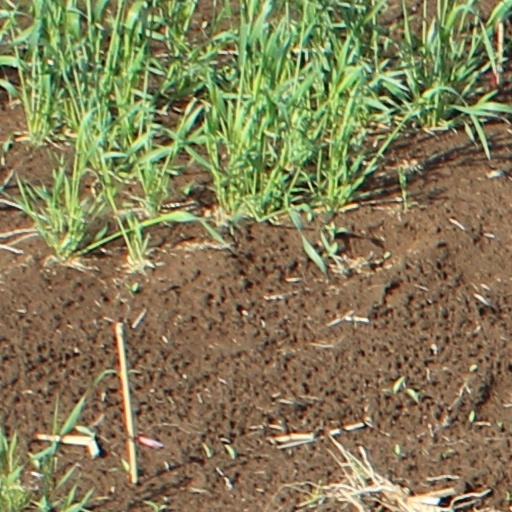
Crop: wheat